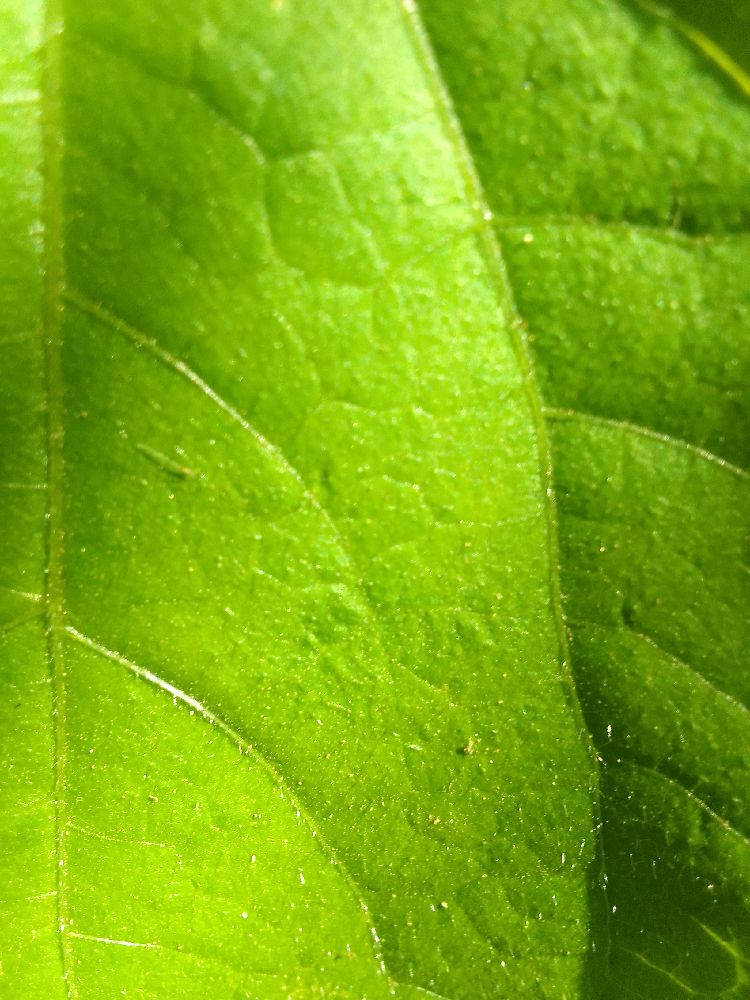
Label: healthy